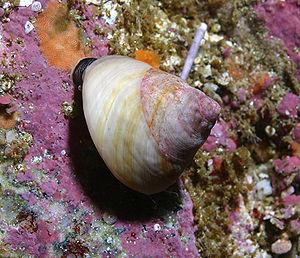
Tegula est un genre d'escargots de mer de taille moyenne de la famille des Trochidae.
Archaeogastropoda est un ordre de mollusques gastéropodes.
La sous-classe des Prosobranchia est un taxon de gastéropodes.